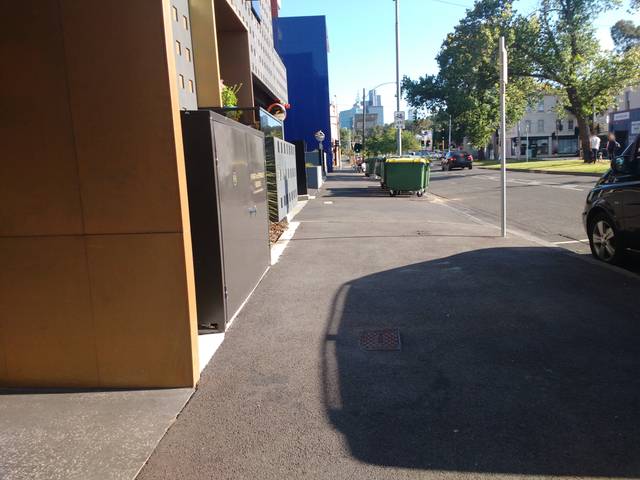
Region: Australia
Coordinates: -37.797, 144.973